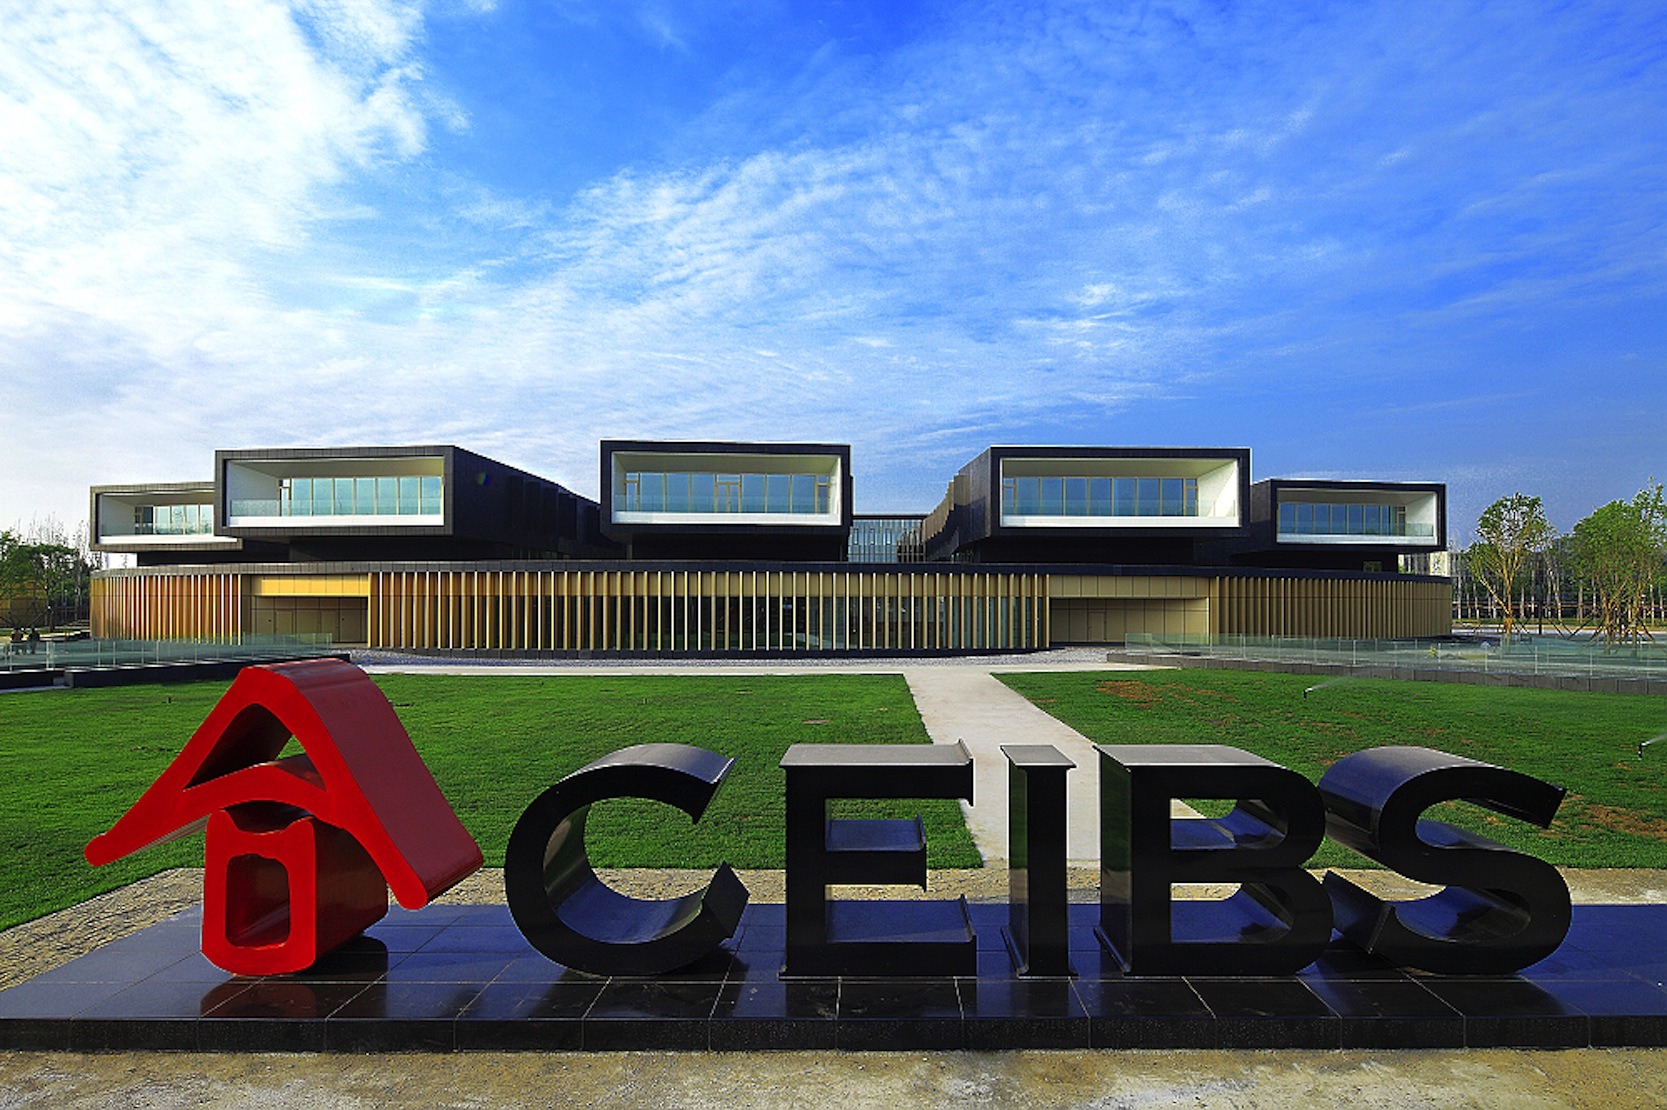
nature, grass, architecture, sky, lawn, city, sign, leisure, stadium, outside, clouds, buildings, beijing, university, school, grounds, estate, china, college, sport venue